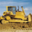
Label: tractor